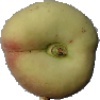
Label: Peach Flat 1